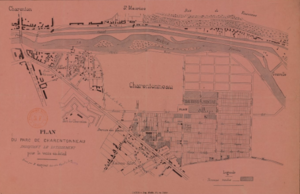
Plan représentant le parc de Charentonneau et ses parcelles à la fin du XIXe siècle.
Le château de Charentonneau, également connu sous le nom de château Gaillard, était une demeure seigneuriale établi à Charentonneau, sur la commune de Maisons-Alfort, dans le département du Val-de-Marne.